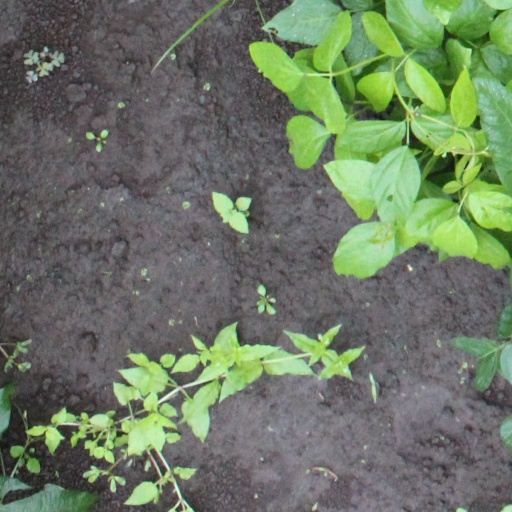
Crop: soybean